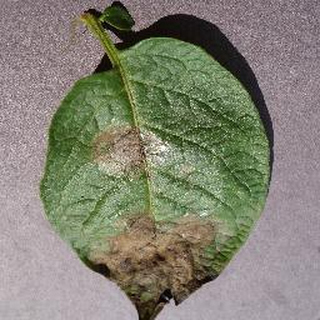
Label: potato_late_blight